LaRouche criminal trials

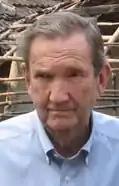
Ramsey Clark in 2007.

During the bankruptcy trial in September 1989, an FBI agent destroyed evidence (credit card receipts, cancelled checks, and FEC filings) immediately after he had promised the court he would preserve them. On October 25, 1989, Judge Martin V.B. Bostetter dismissed the government's involuntary bankruptcy petition, finding that two of the entities involved were nonprofit fund-raisers and therefore not subject to involuntary bankruptcy actions. According to the LaRouche movement, Bostetter said the government's actions amounted to bad faith regardless of whether government agents and attorneys had intended this outcome. He found that the government's actions and representations in obtaining the bankruptcy had the effect of misleading the court as to the status of the organization, leading to a "constructive fraud on the court". In 1993, an appeals court decision said that Bostetter had specifically rejected that view, and said that the defendants had "greatly distorted the character of much of the evidence". Appeals that went all the way up to the U.S. Supreme Court found that the matter of the involuntary bankruptcy would not change the outcome of LaRouche's conviction.